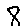
Label: 8